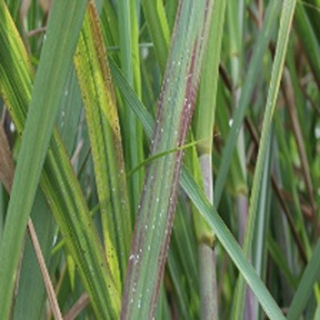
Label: sugarcane_bacterial_blight